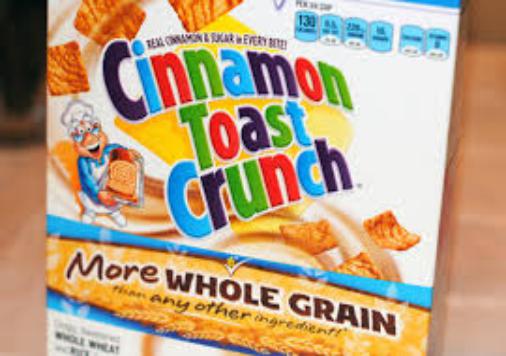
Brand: Cinnamon Toast Crunch
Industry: Food